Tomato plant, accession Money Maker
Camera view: vertical (180 deg); turntable rotation: 60 degrees
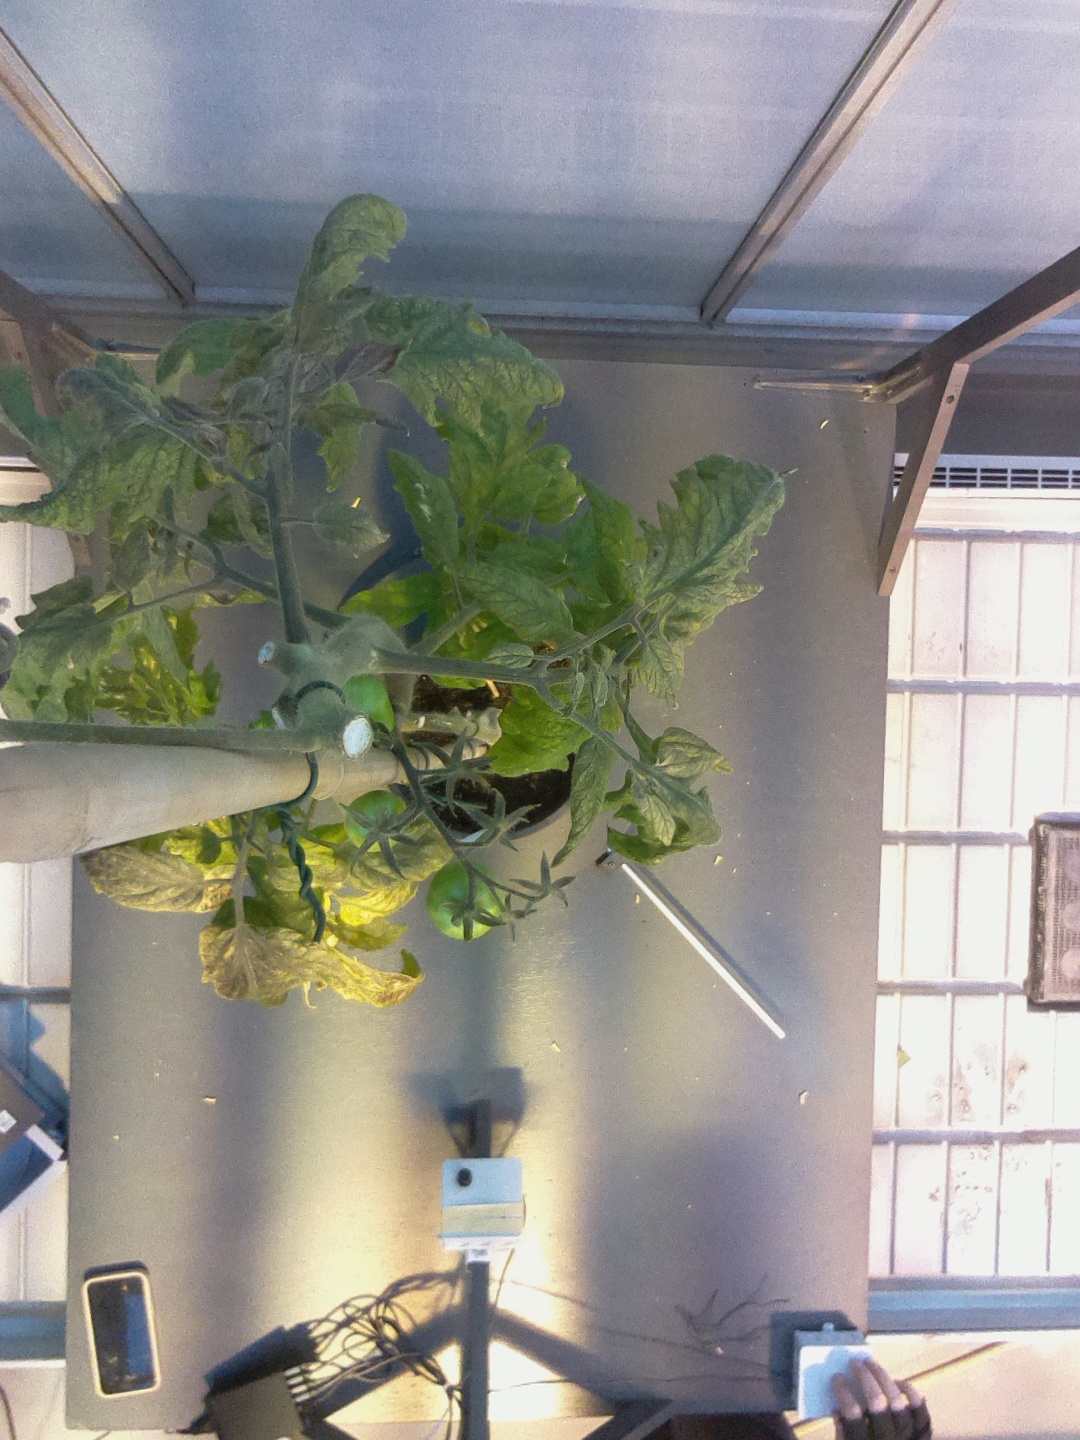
BBCH growth stage 76: 60%-70% of final fruit size